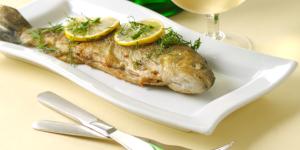
truchas en escabeche